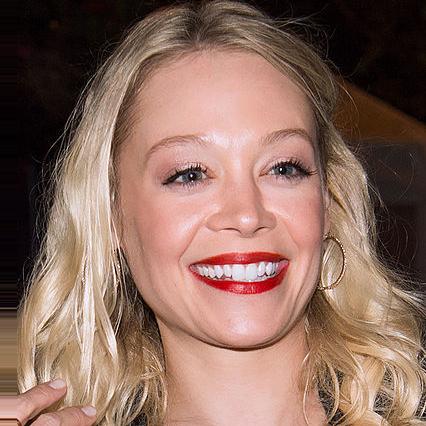
Age: 33